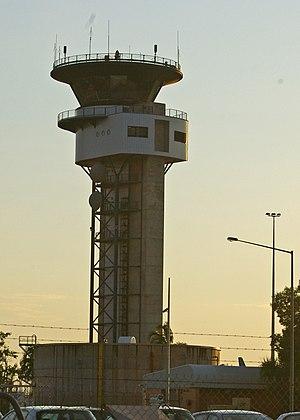
L'aéroport international de Darwin est un aéroport domestique et international desservant la ville de Darwin, la capitale et la ville la plus peuplée du Territoire du Nord, en Australie. Il se trouve dans les faubourgs de Marrara à 13 kilomètres au nord du centre de Darwin.